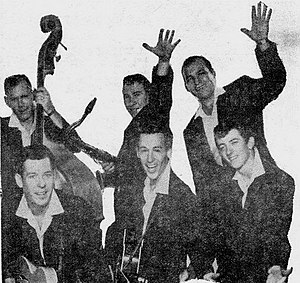
The Champs
The Champs er en instrumental rock-gruppe fra USA.